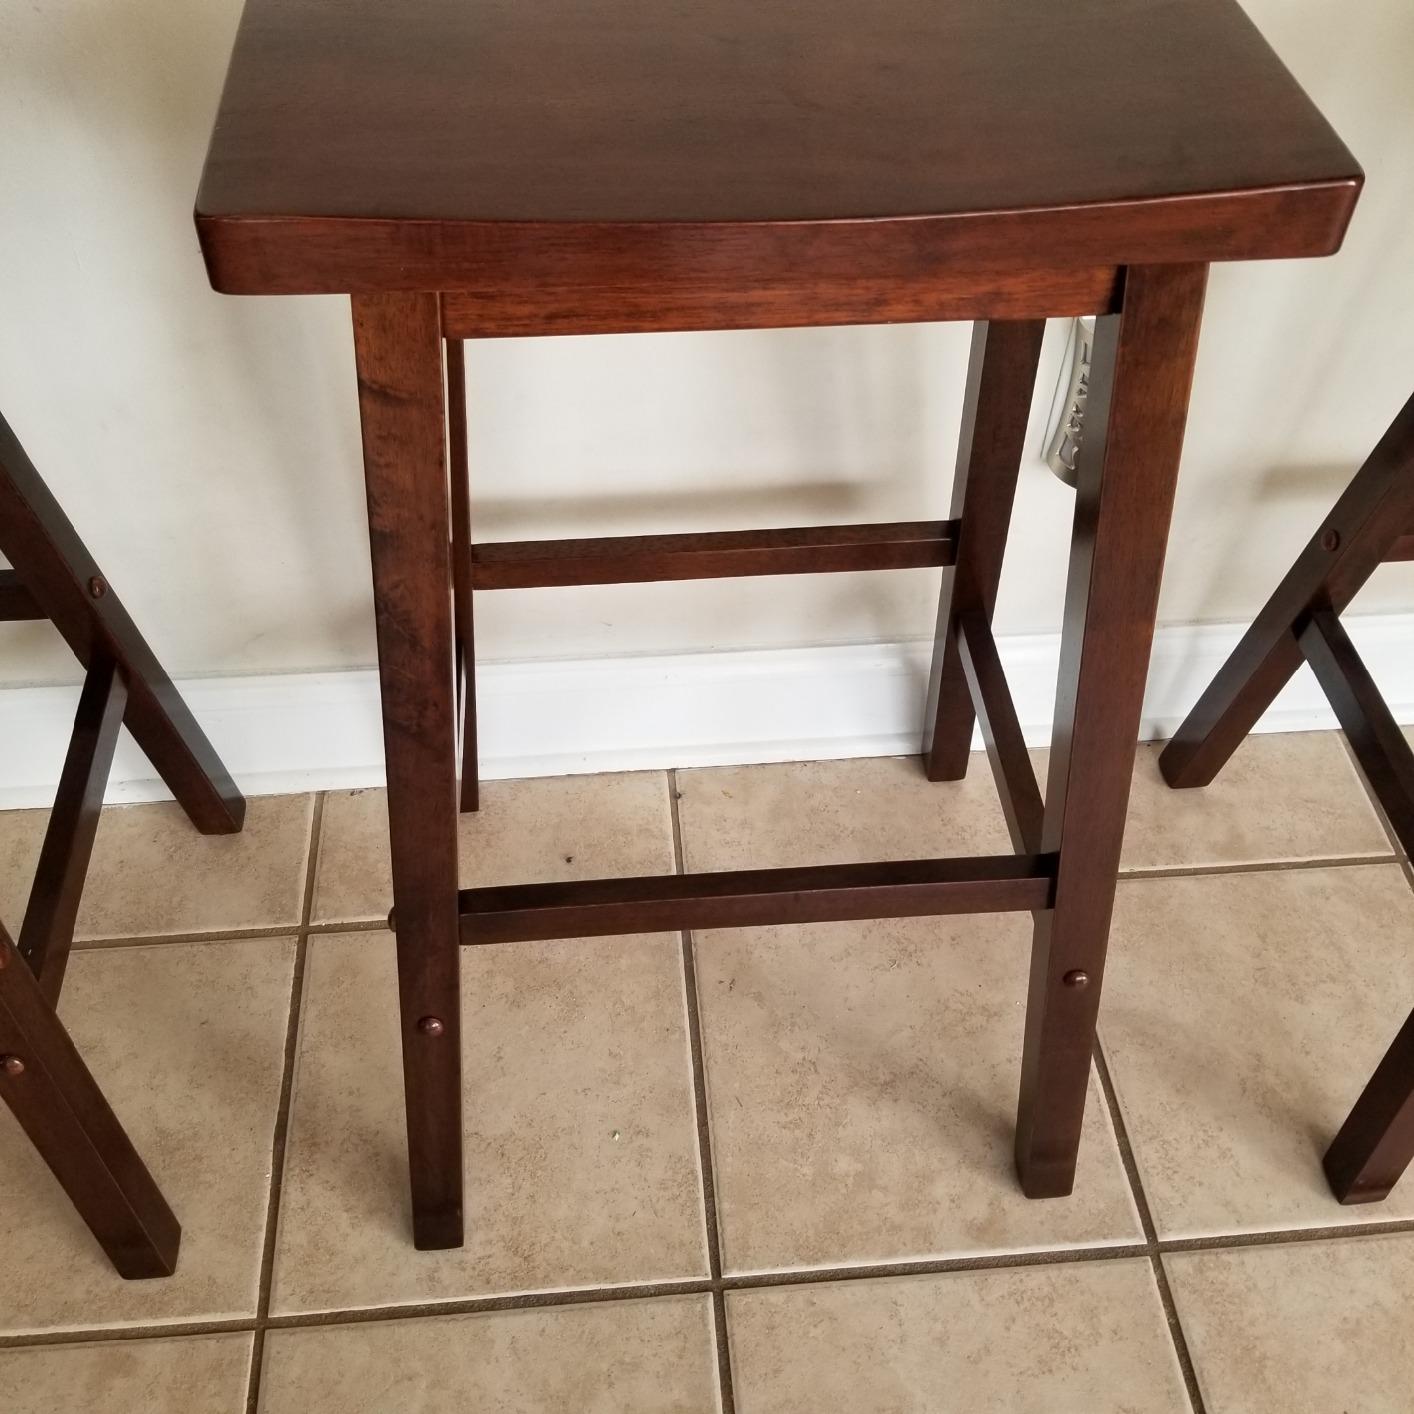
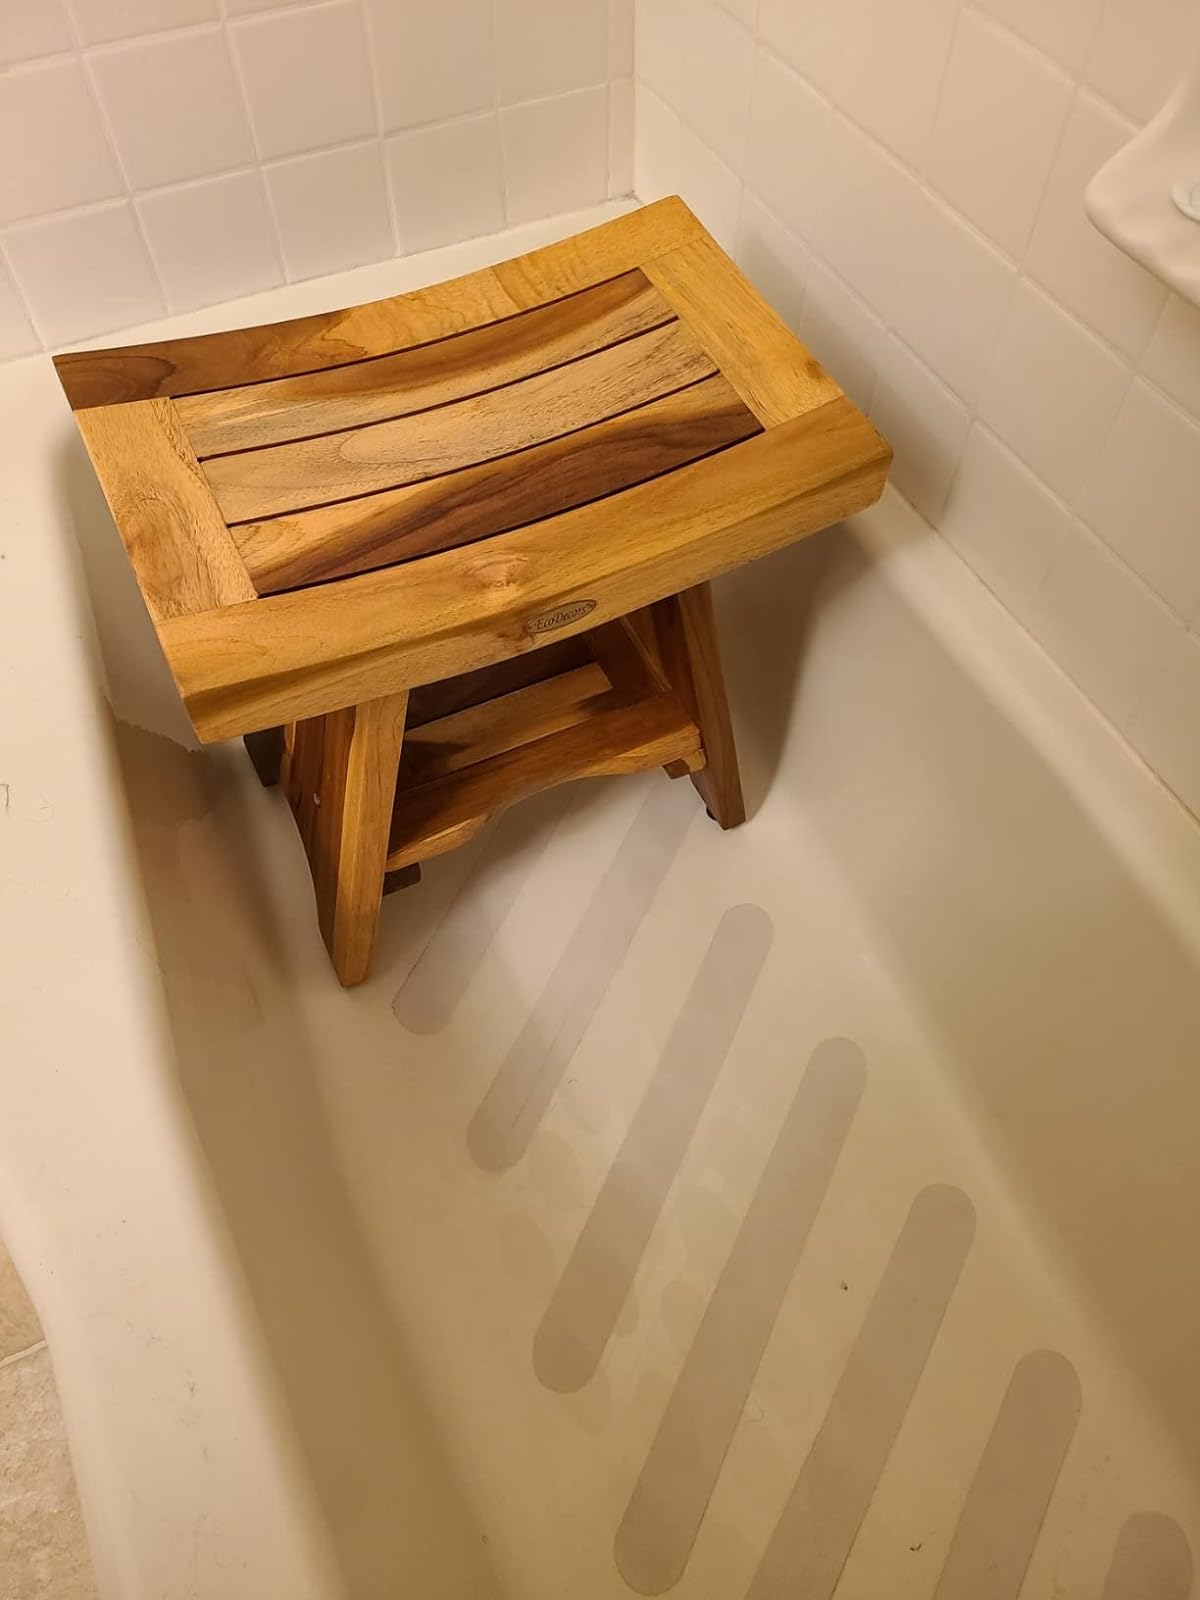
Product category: stool
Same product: no